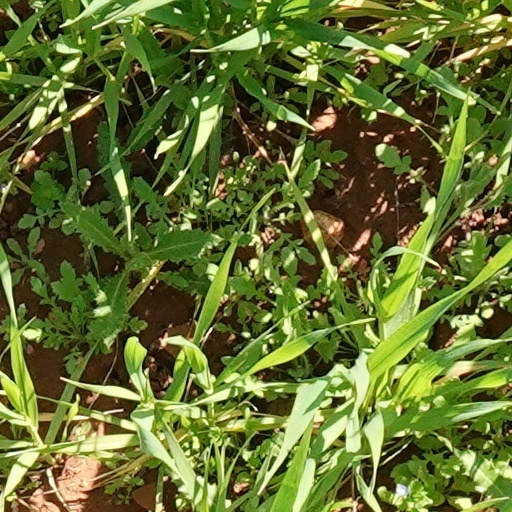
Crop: wheat